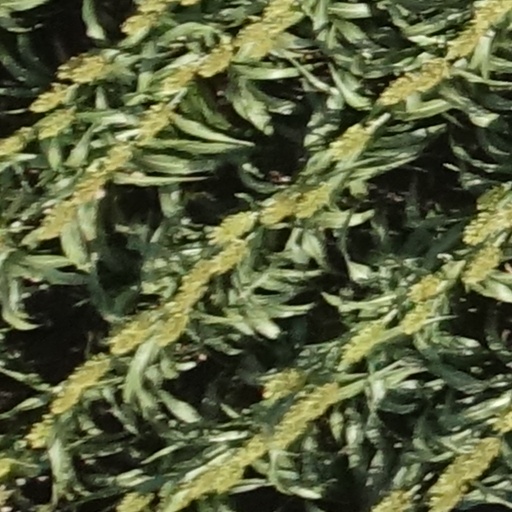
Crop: sorghum